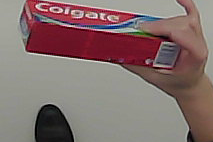
Product: colgate_toothpaste